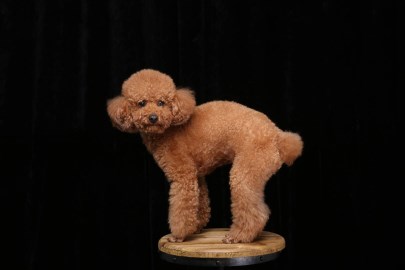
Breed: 2925-n000114-toy_poodle